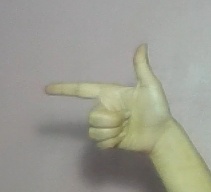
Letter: yaa